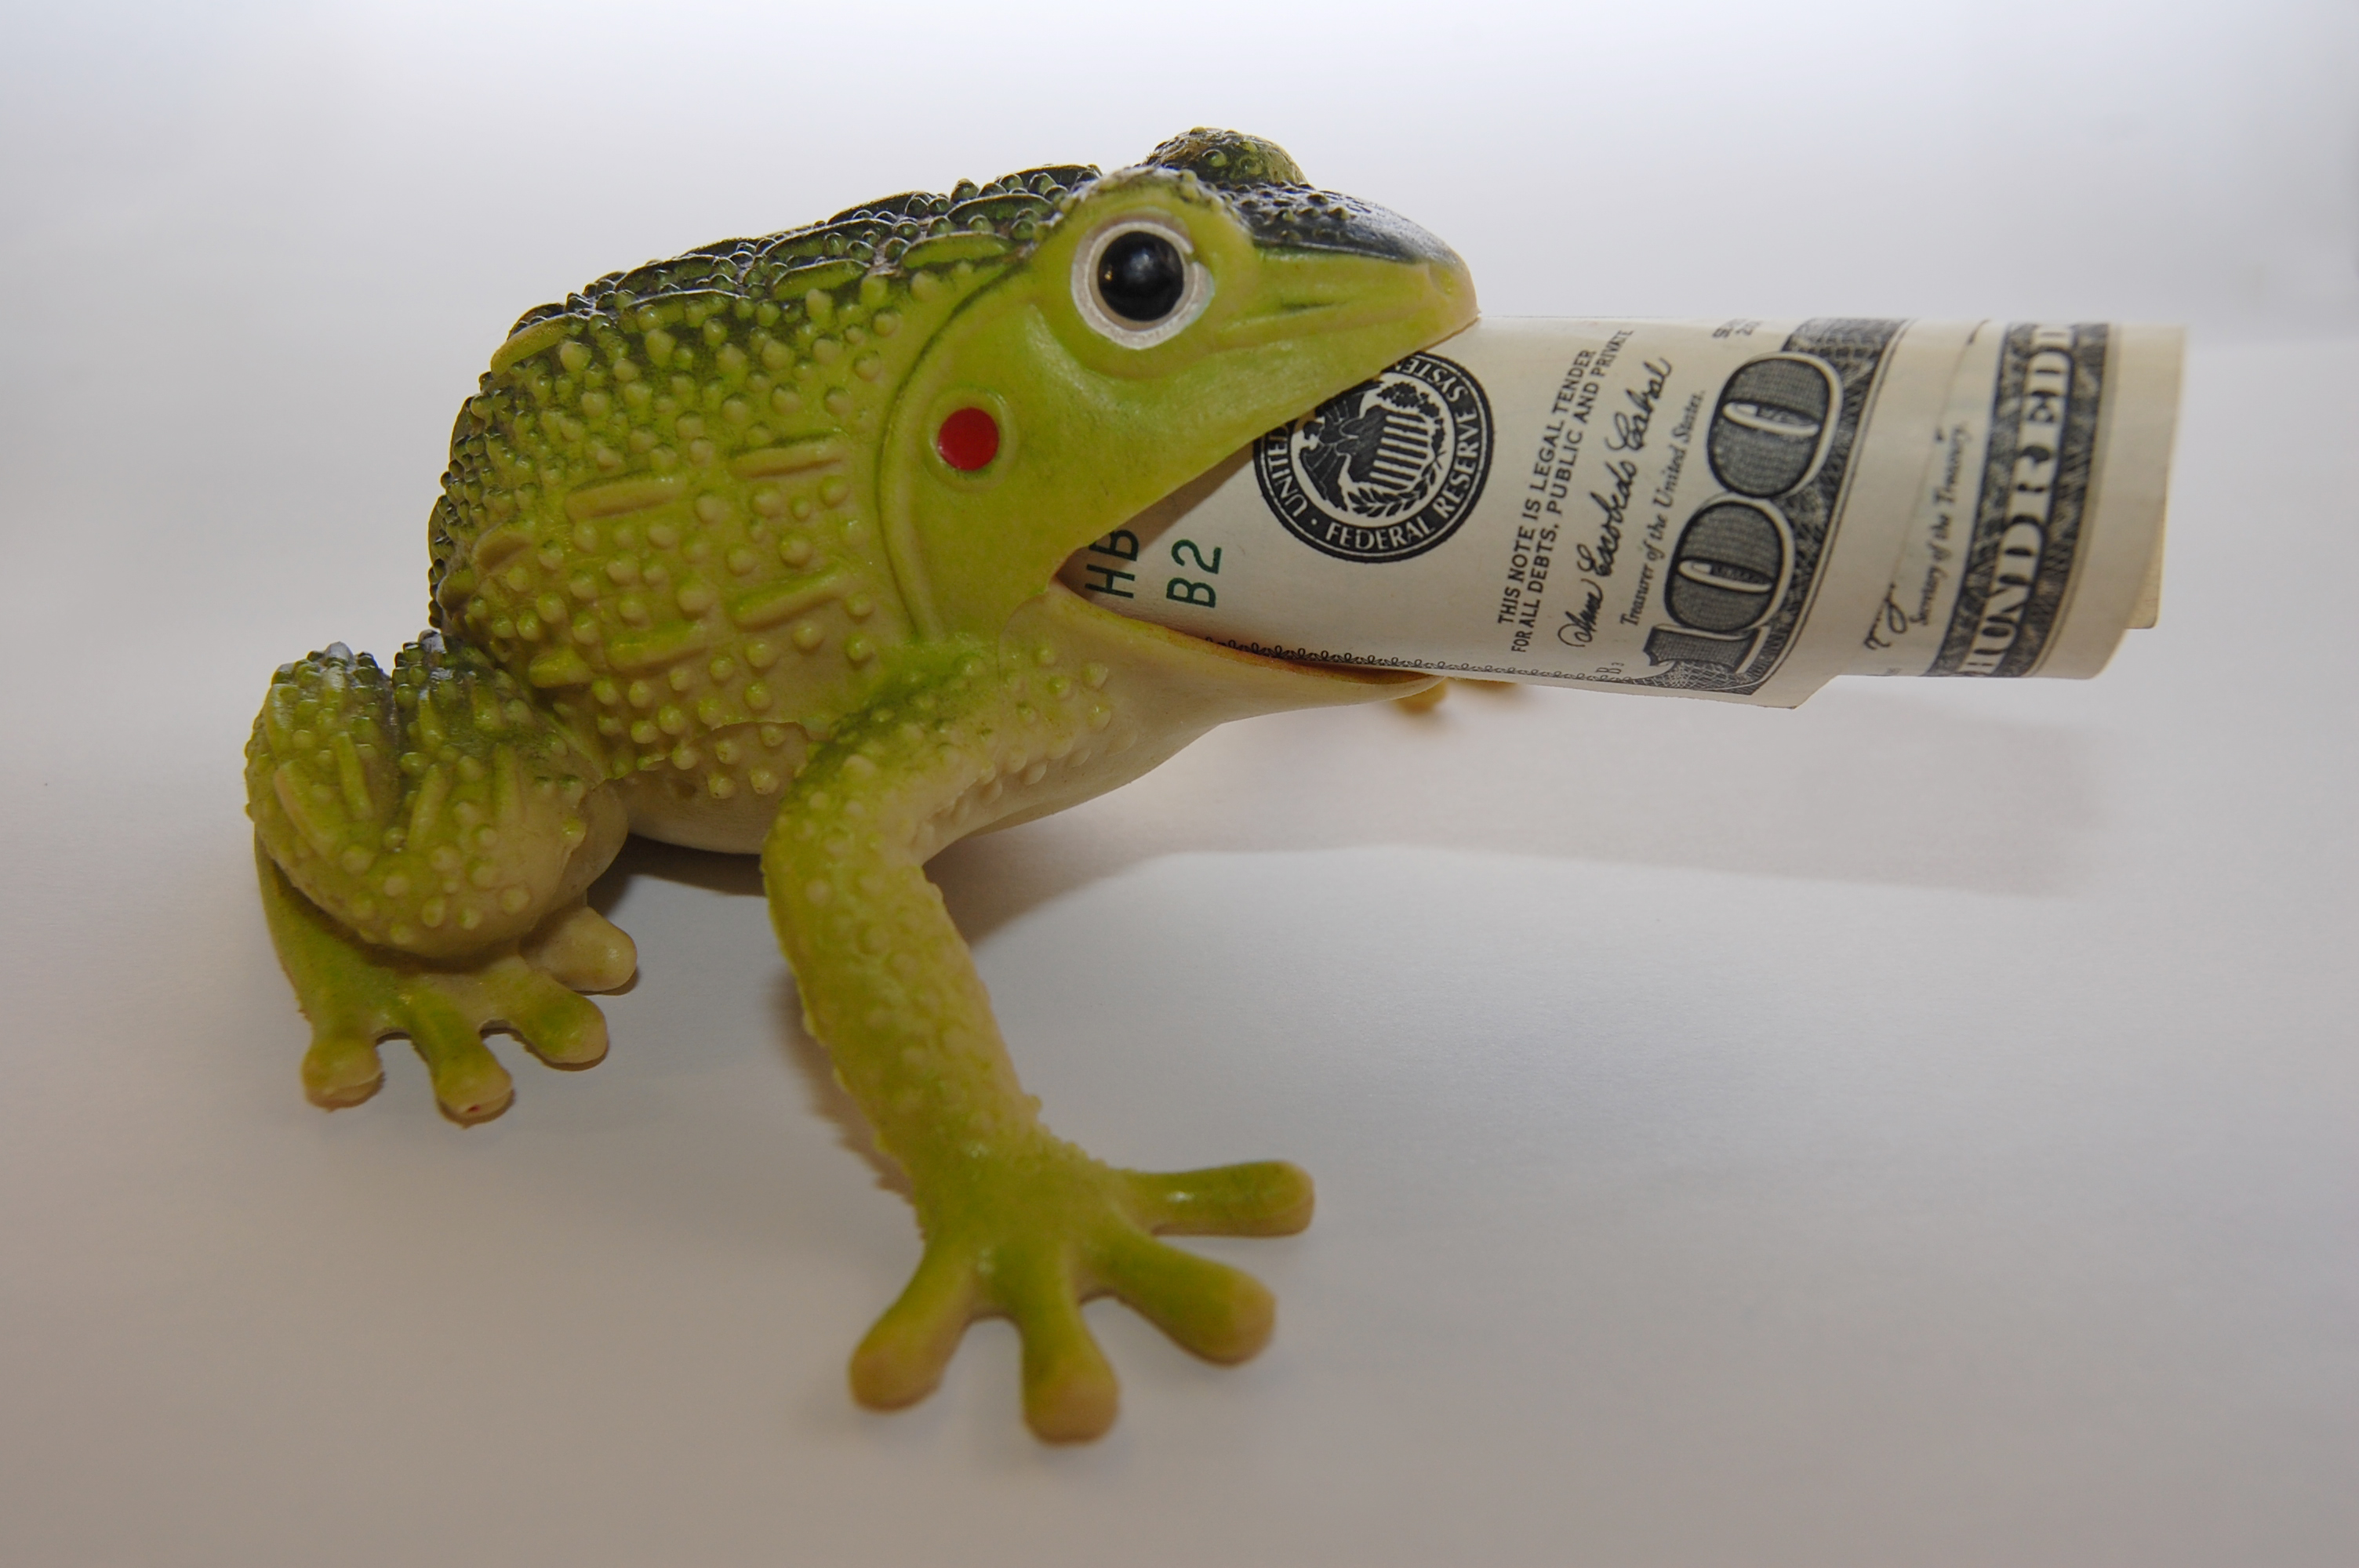
frog, finances, wealth, capital, coins, banknotes, monetary toad, profit, sign, background, illustration, money, toy, superstition, prosperity, toad, cash, dollars, one hundred dollars, marketing, advertising, ranidae, fauna, amphibian, tree frog, organism, reptile